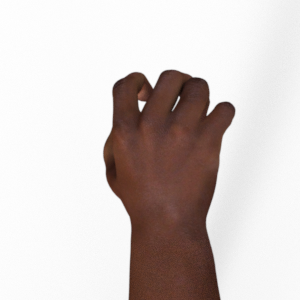
Label: rock